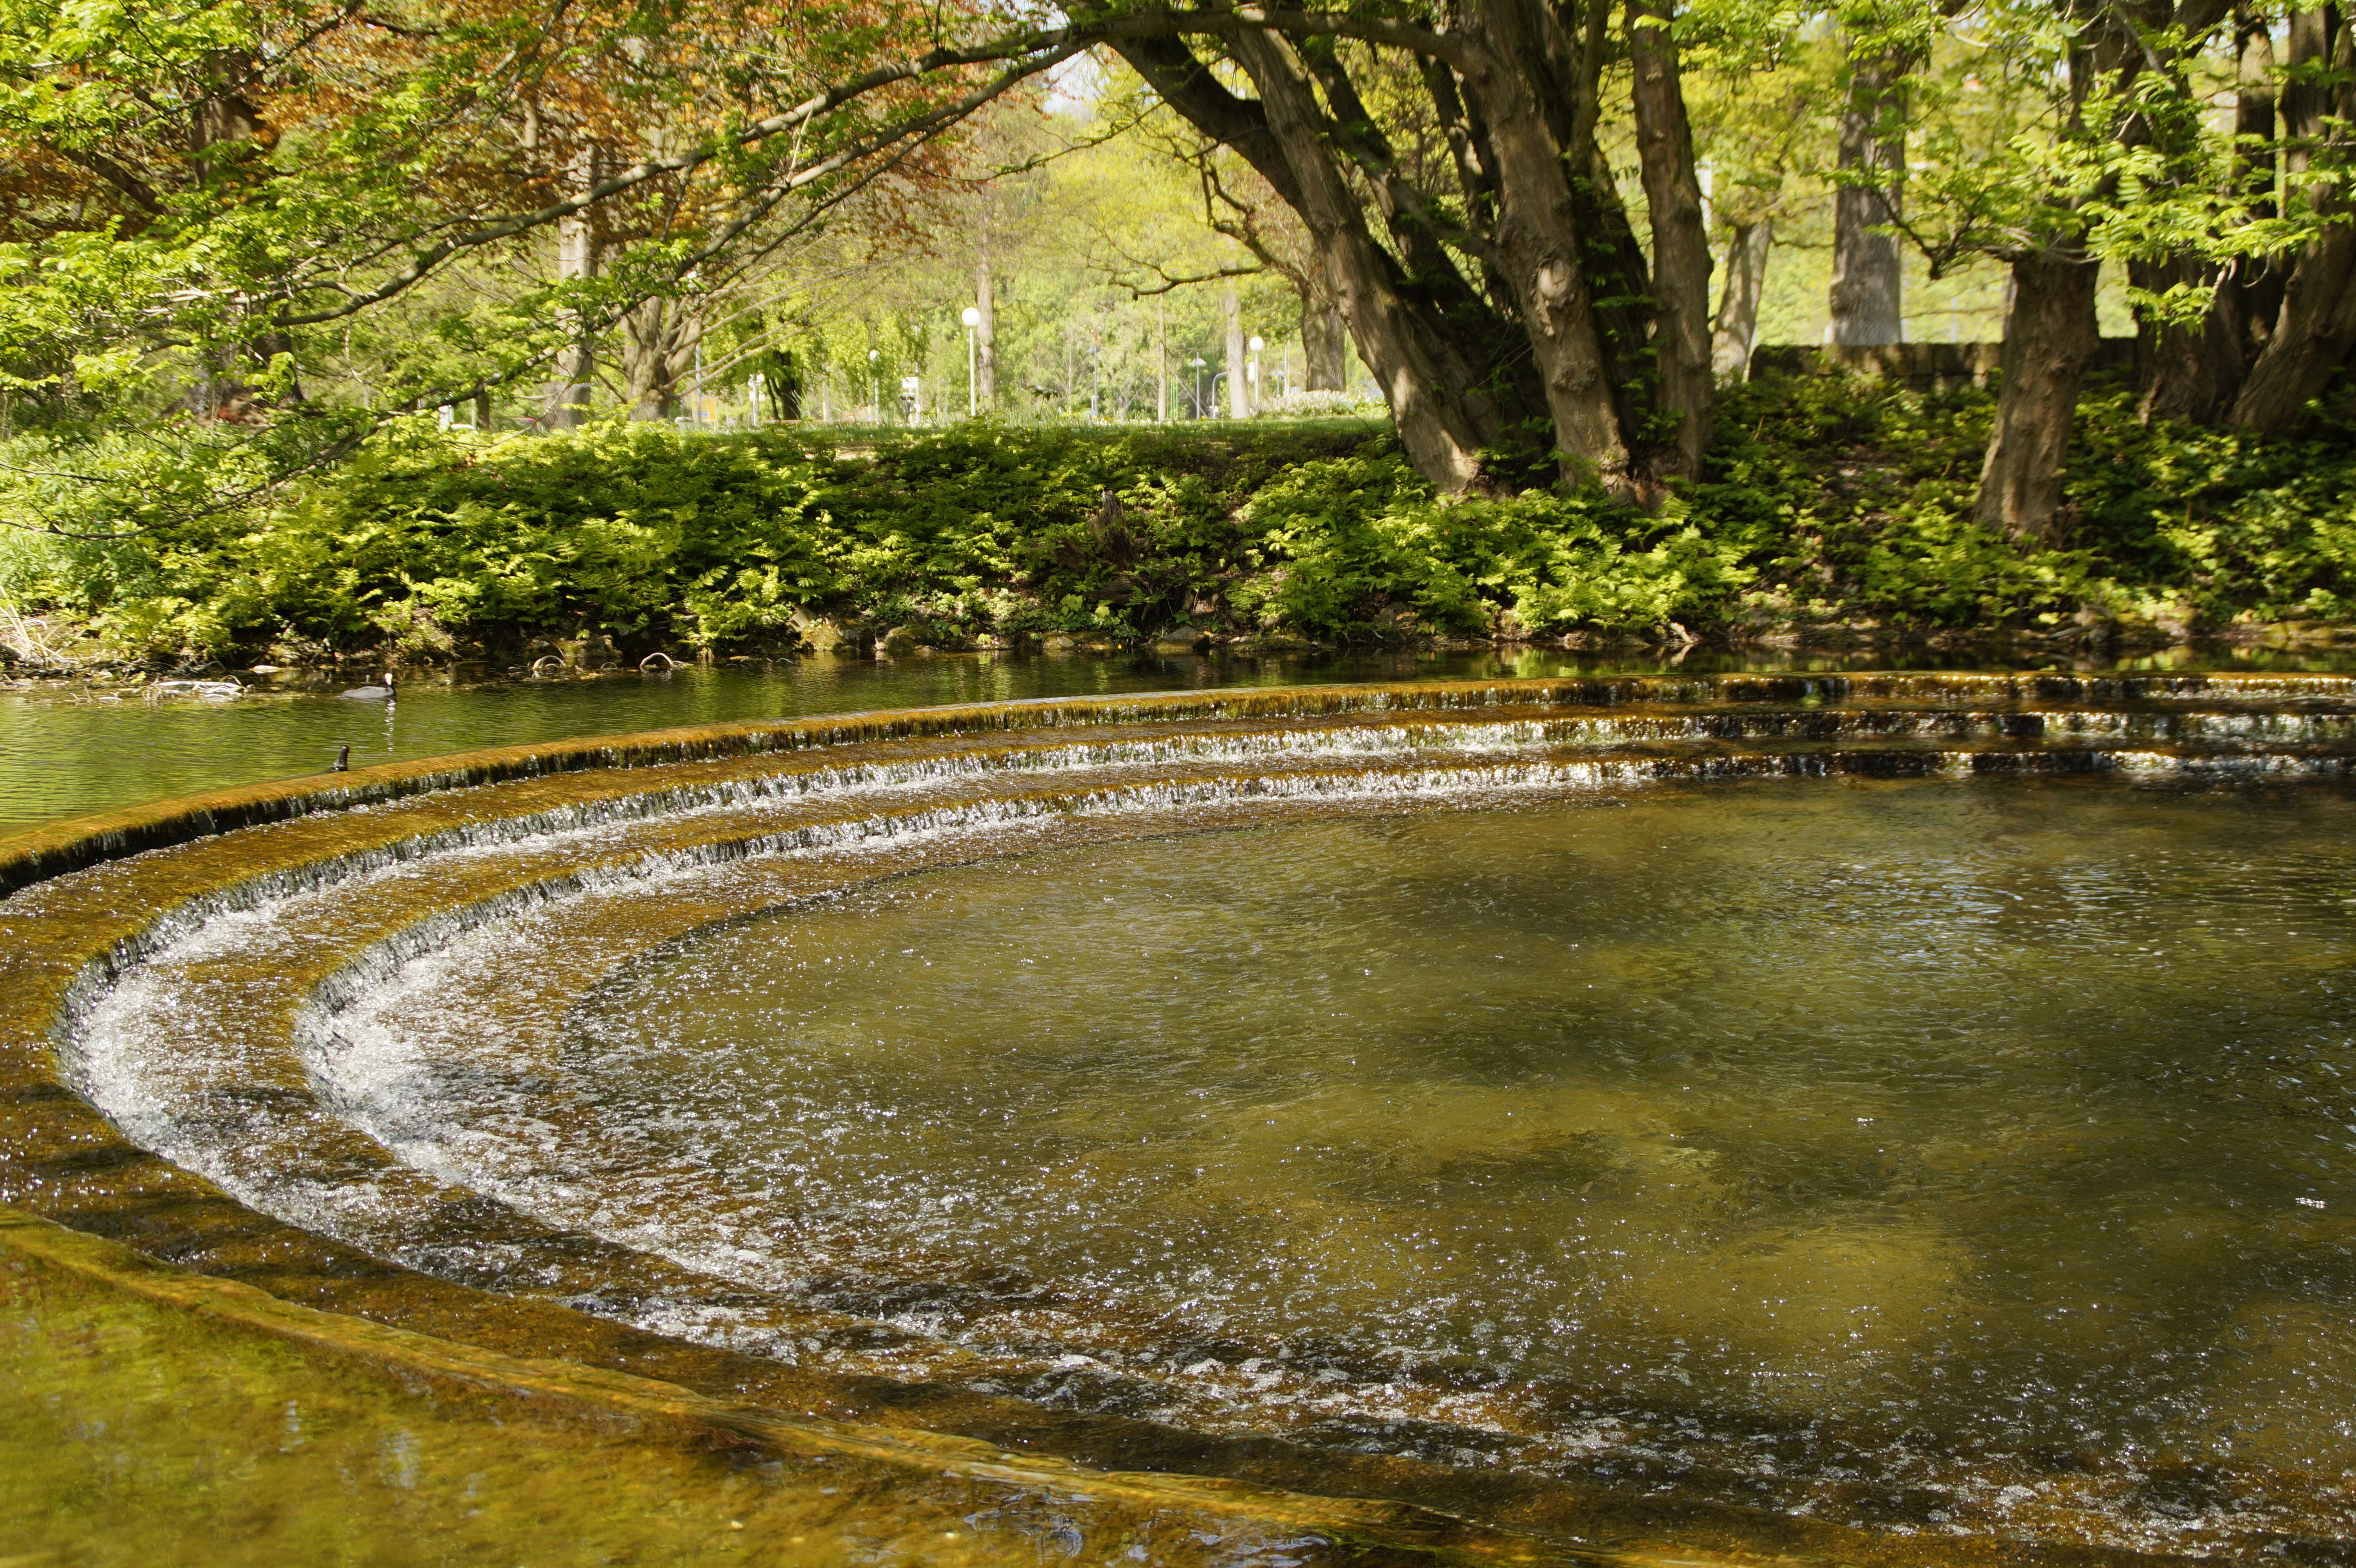
landscape, tree, water, nature, sunlight, leaf, flower, lake, river, pond, stream, flow, reflection, autumn, park, botany, garden, body of water, wetland, woodland, water feature, edges, rural area, water basin, water staircase, analgesic